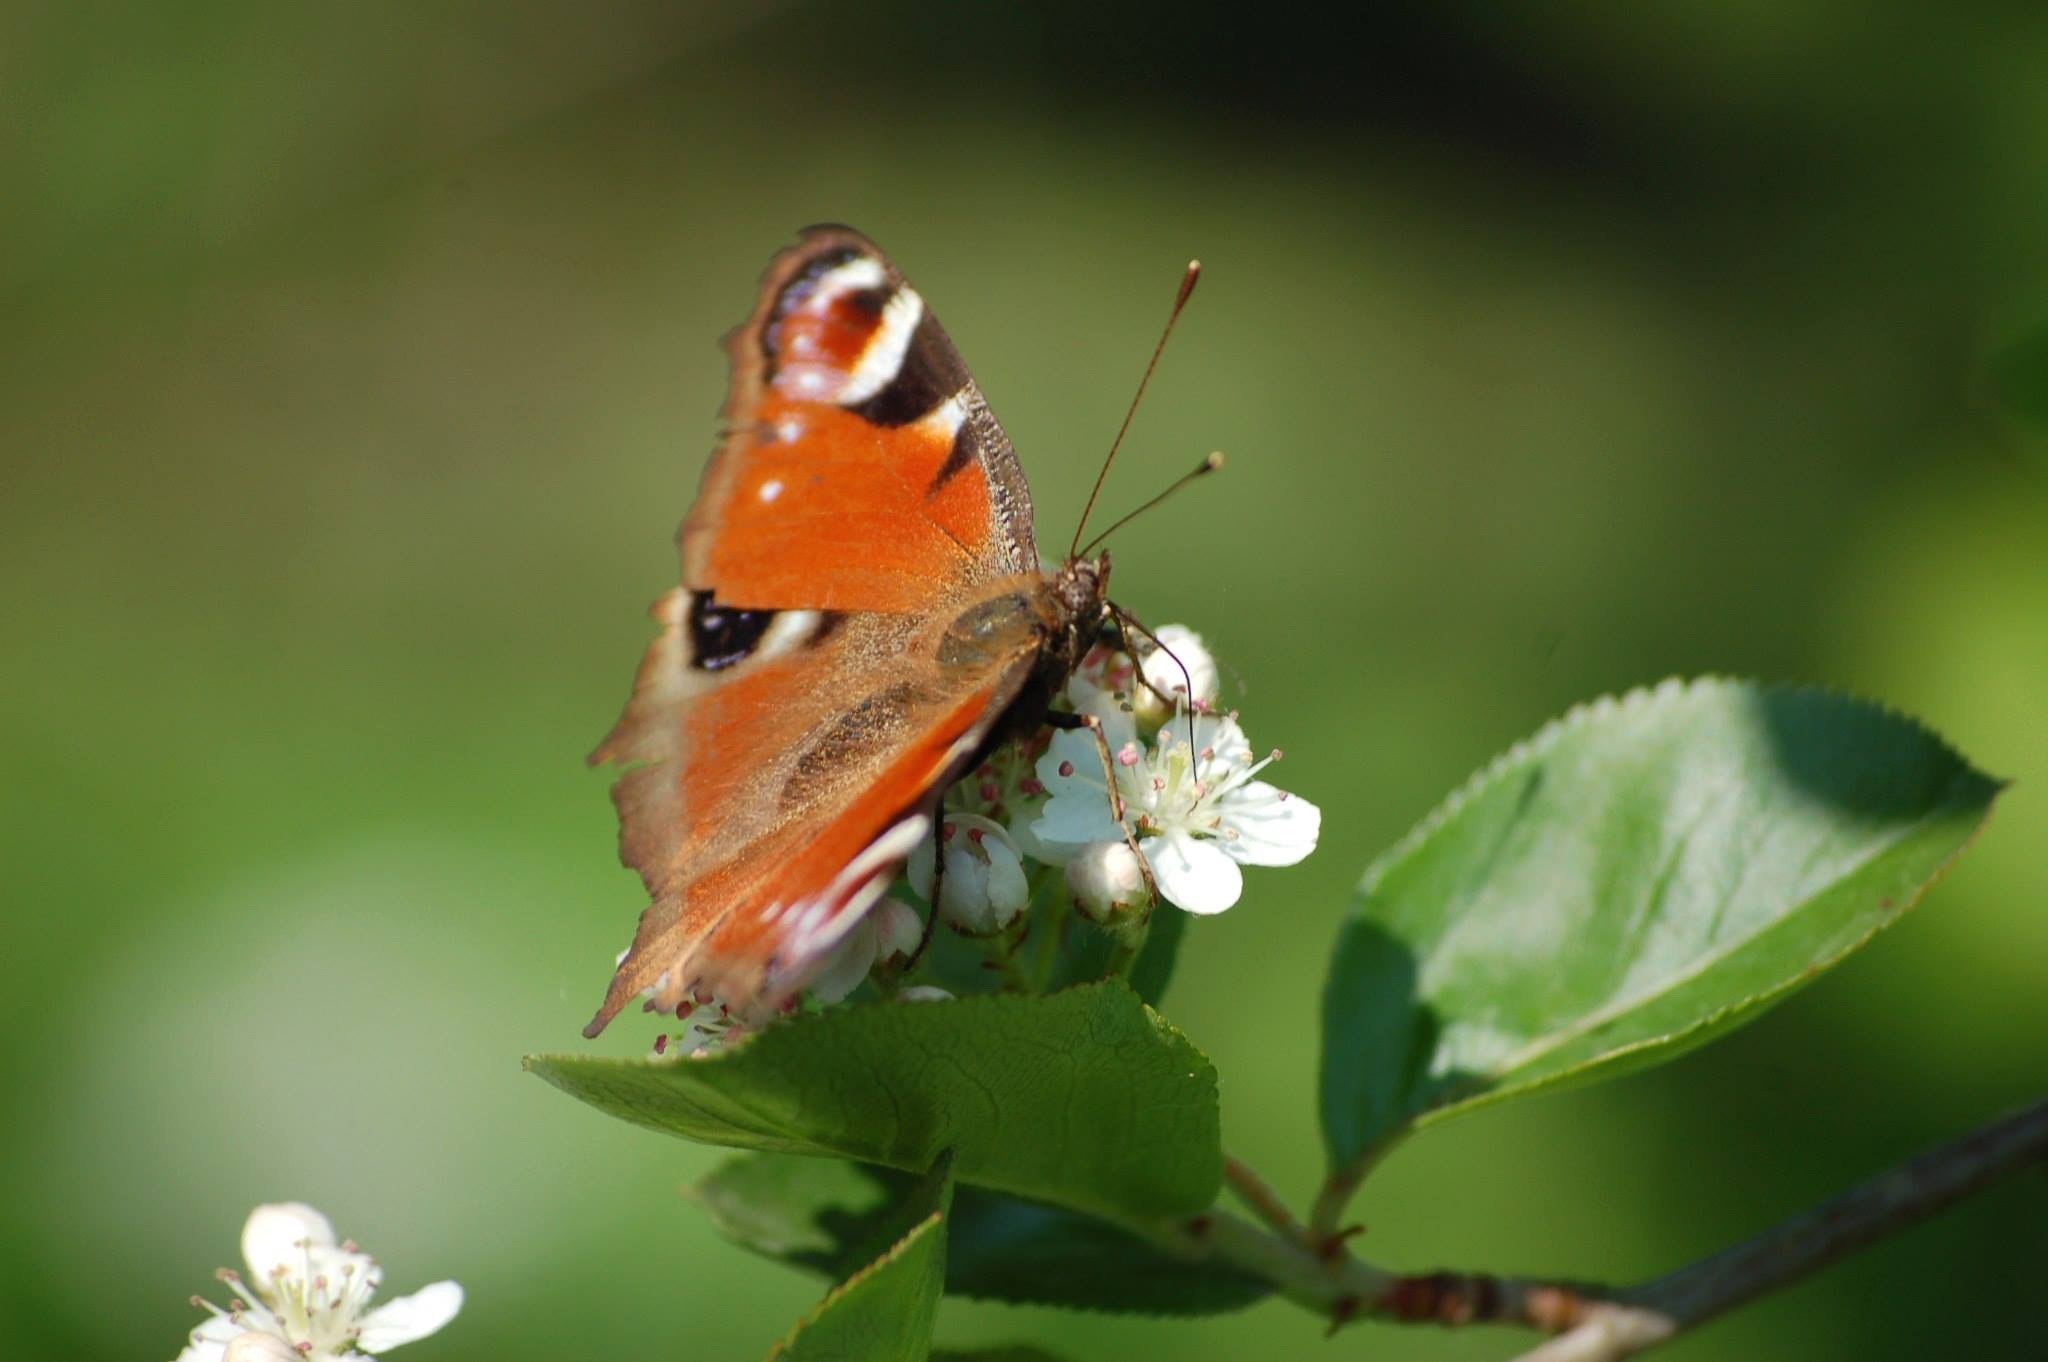
nature, photography, leaf, flower, insect, butterfly, garden, flora, fauna, invertebrate, peacock, close up, nectar, pieridae, macro photography, arthropod, aglais io, pollinator, moths and butterflies, lycaenid, colias